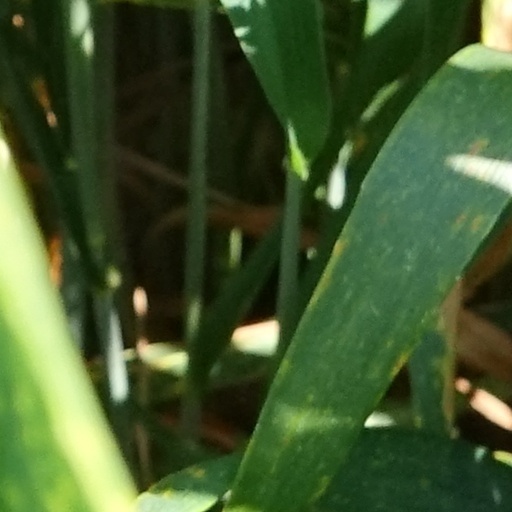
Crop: wheat